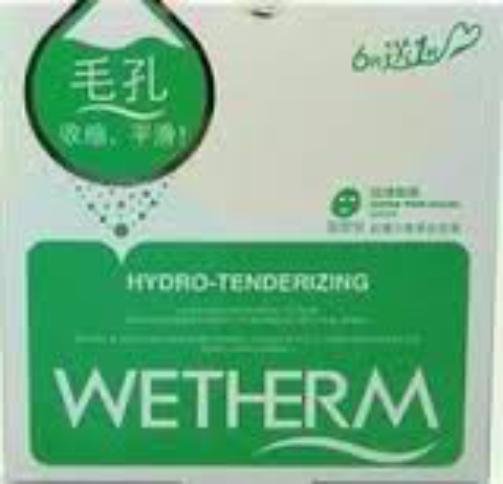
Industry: Necessities